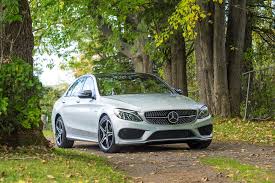
Vehicle type: Cars